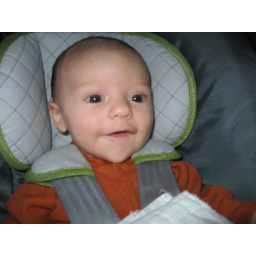
josh smiling in his car seat